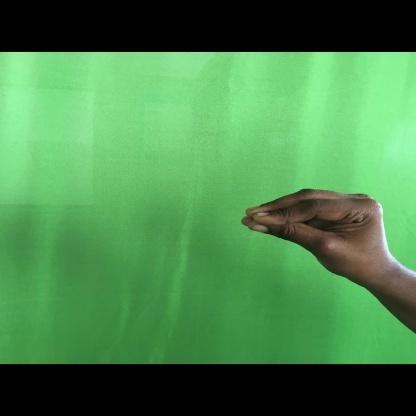
Mudra: Mukulam